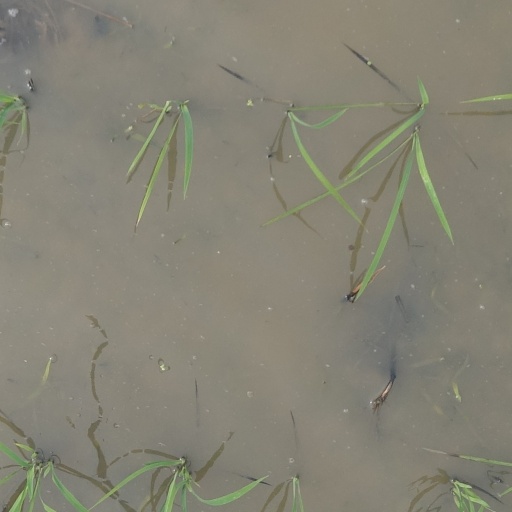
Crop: rice